Ira C. Eaker

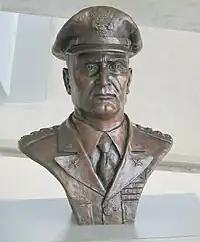
Bust of General Eaker at the Imperial War Museum Duxford

Throughout the war, Eaker was an advocate for daylight "precision" bombing of military and industrial targets in German-occupied territory and ultimately Germany—of striking at the enemy's ability to wage war while minimizing civilian casualties. The British considered daylight bombing too risky and wanted the Americans to join them in night raids that would target wider areas, but Eaker persuaded a skeptical Winston Churchill that the American and British approaches complemented each other in a one-page memo that concluded, "If the RAF continues night bombing and we bomb by day, we shall bomb them round the clock and the devil shall get no rest." He personally participated in the first US B-17 Flying Fortress bomber strike against German occupation forces in France, bombing Rouen on August 17, 1942.